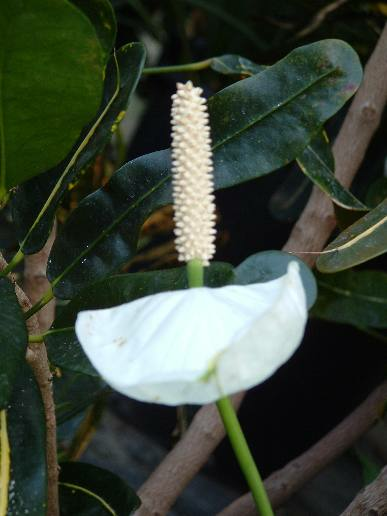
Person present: No